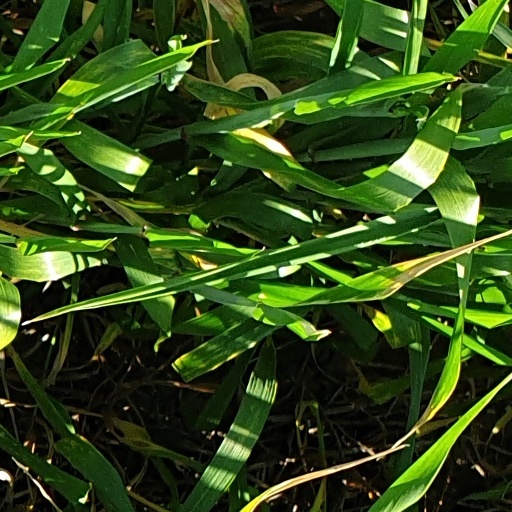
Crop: wheat